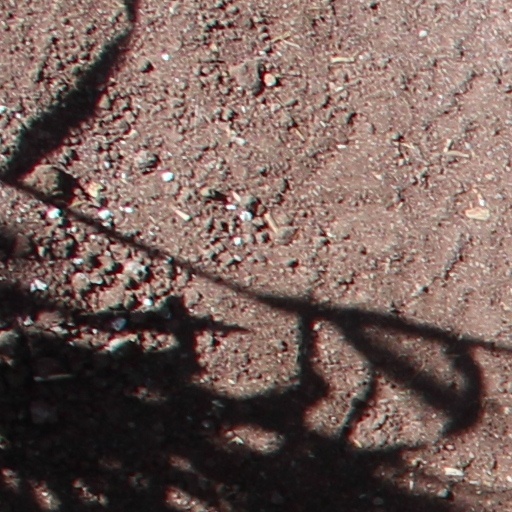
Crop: wheat